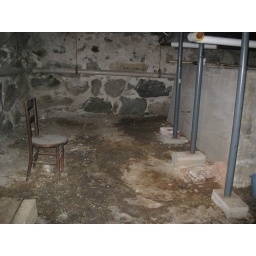
The granite rock wall, dirt floor and cistern in the basement of our 1890 victorian farmhouse.